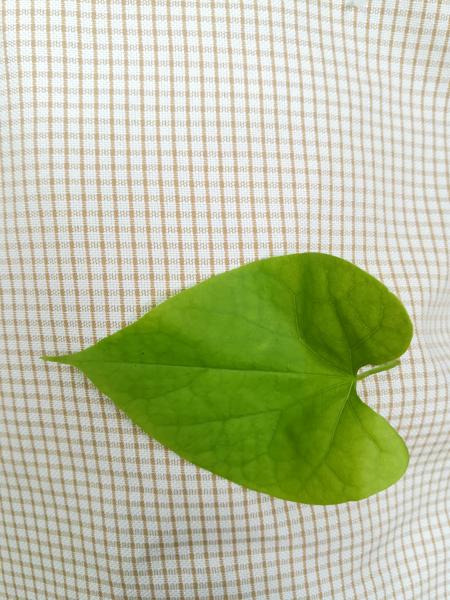
Plant: Amruthaballi